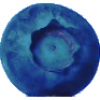
Label: Huckleberry 1